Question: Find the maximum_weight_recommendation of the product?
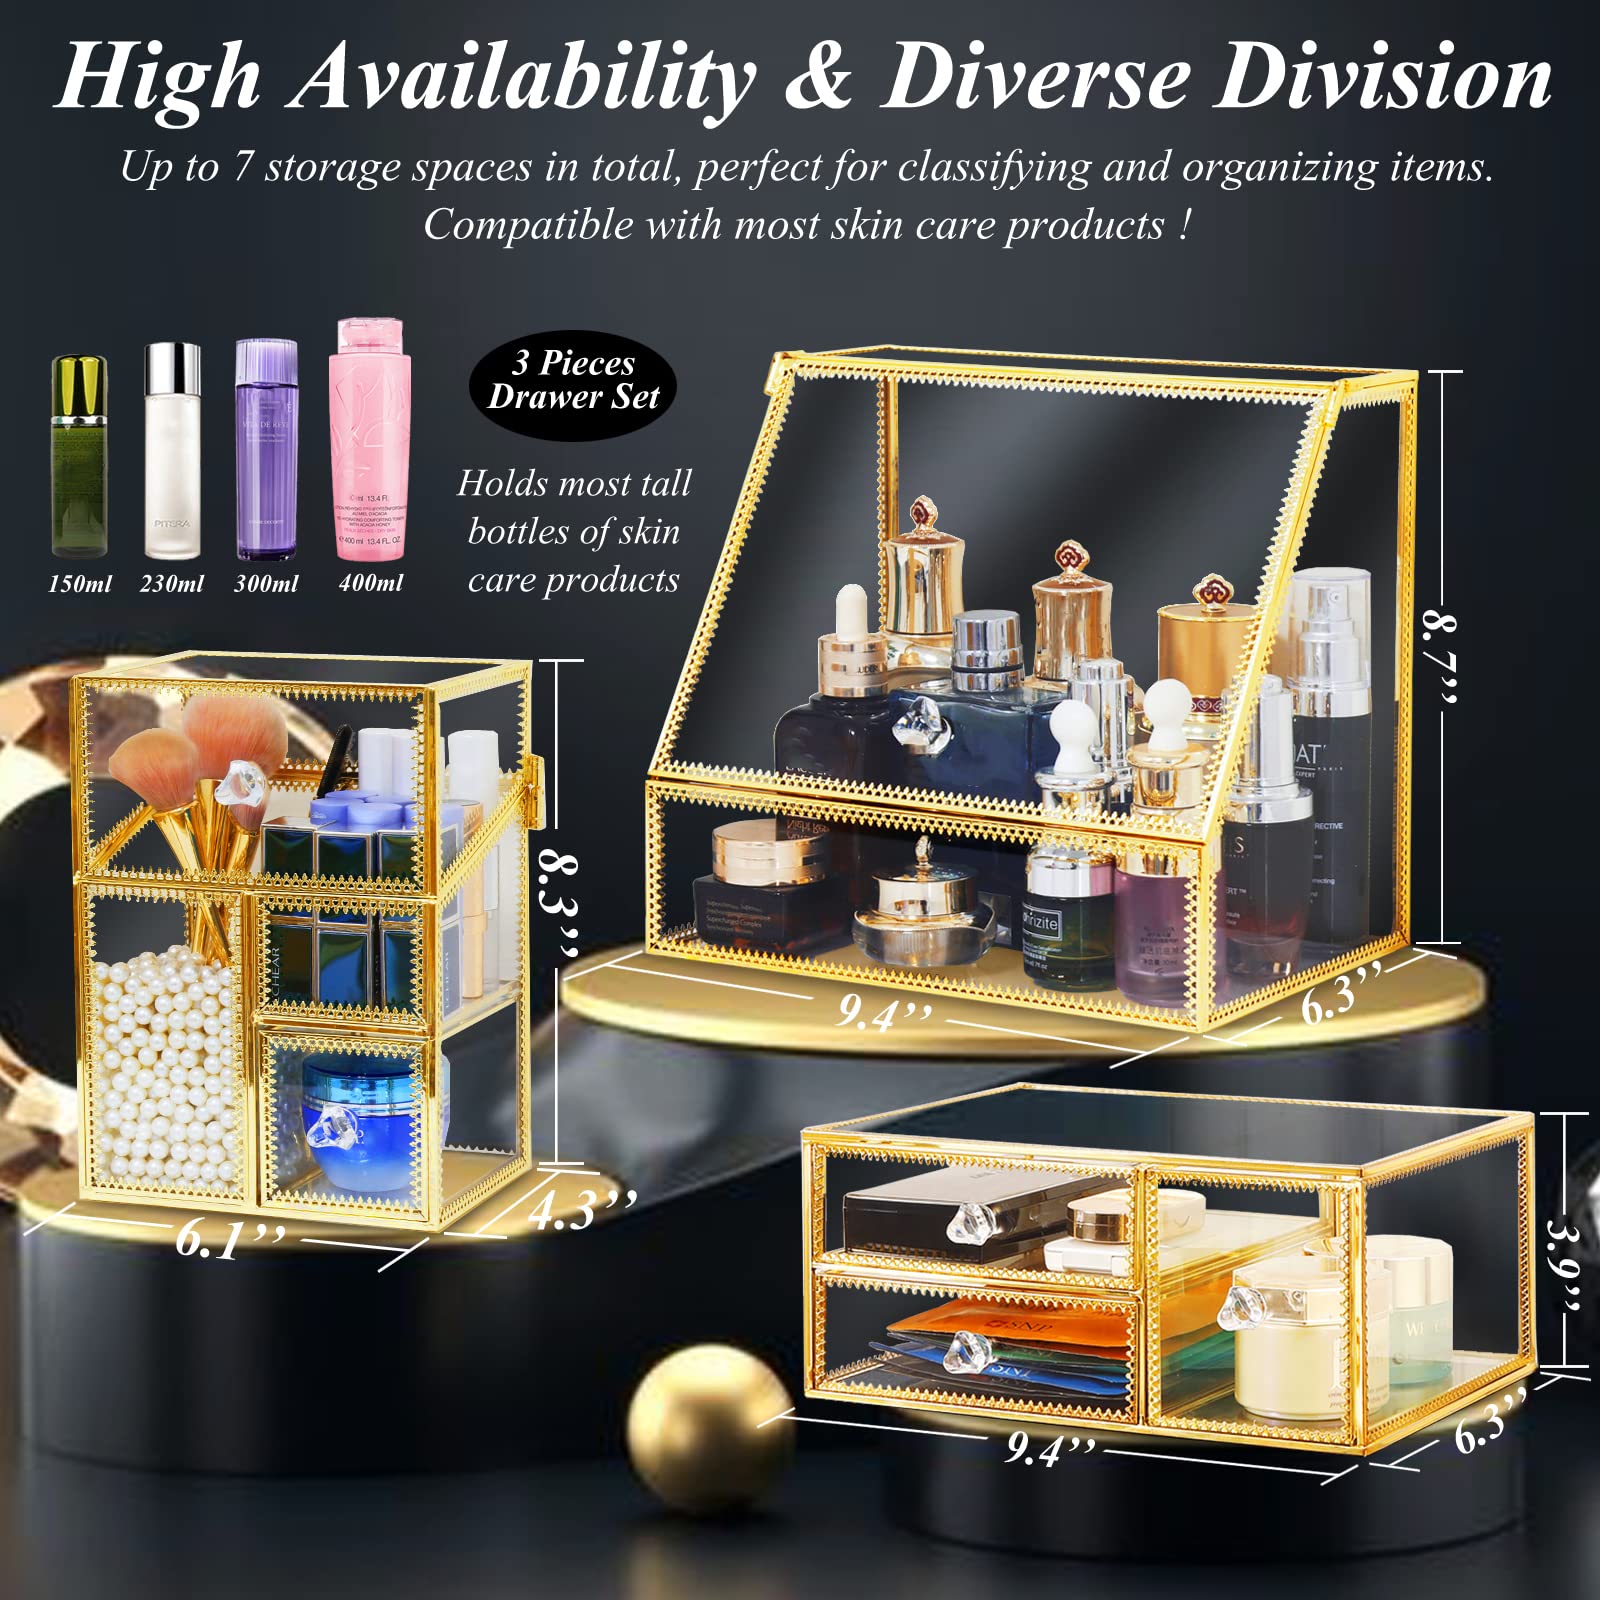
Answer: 7.0 ton